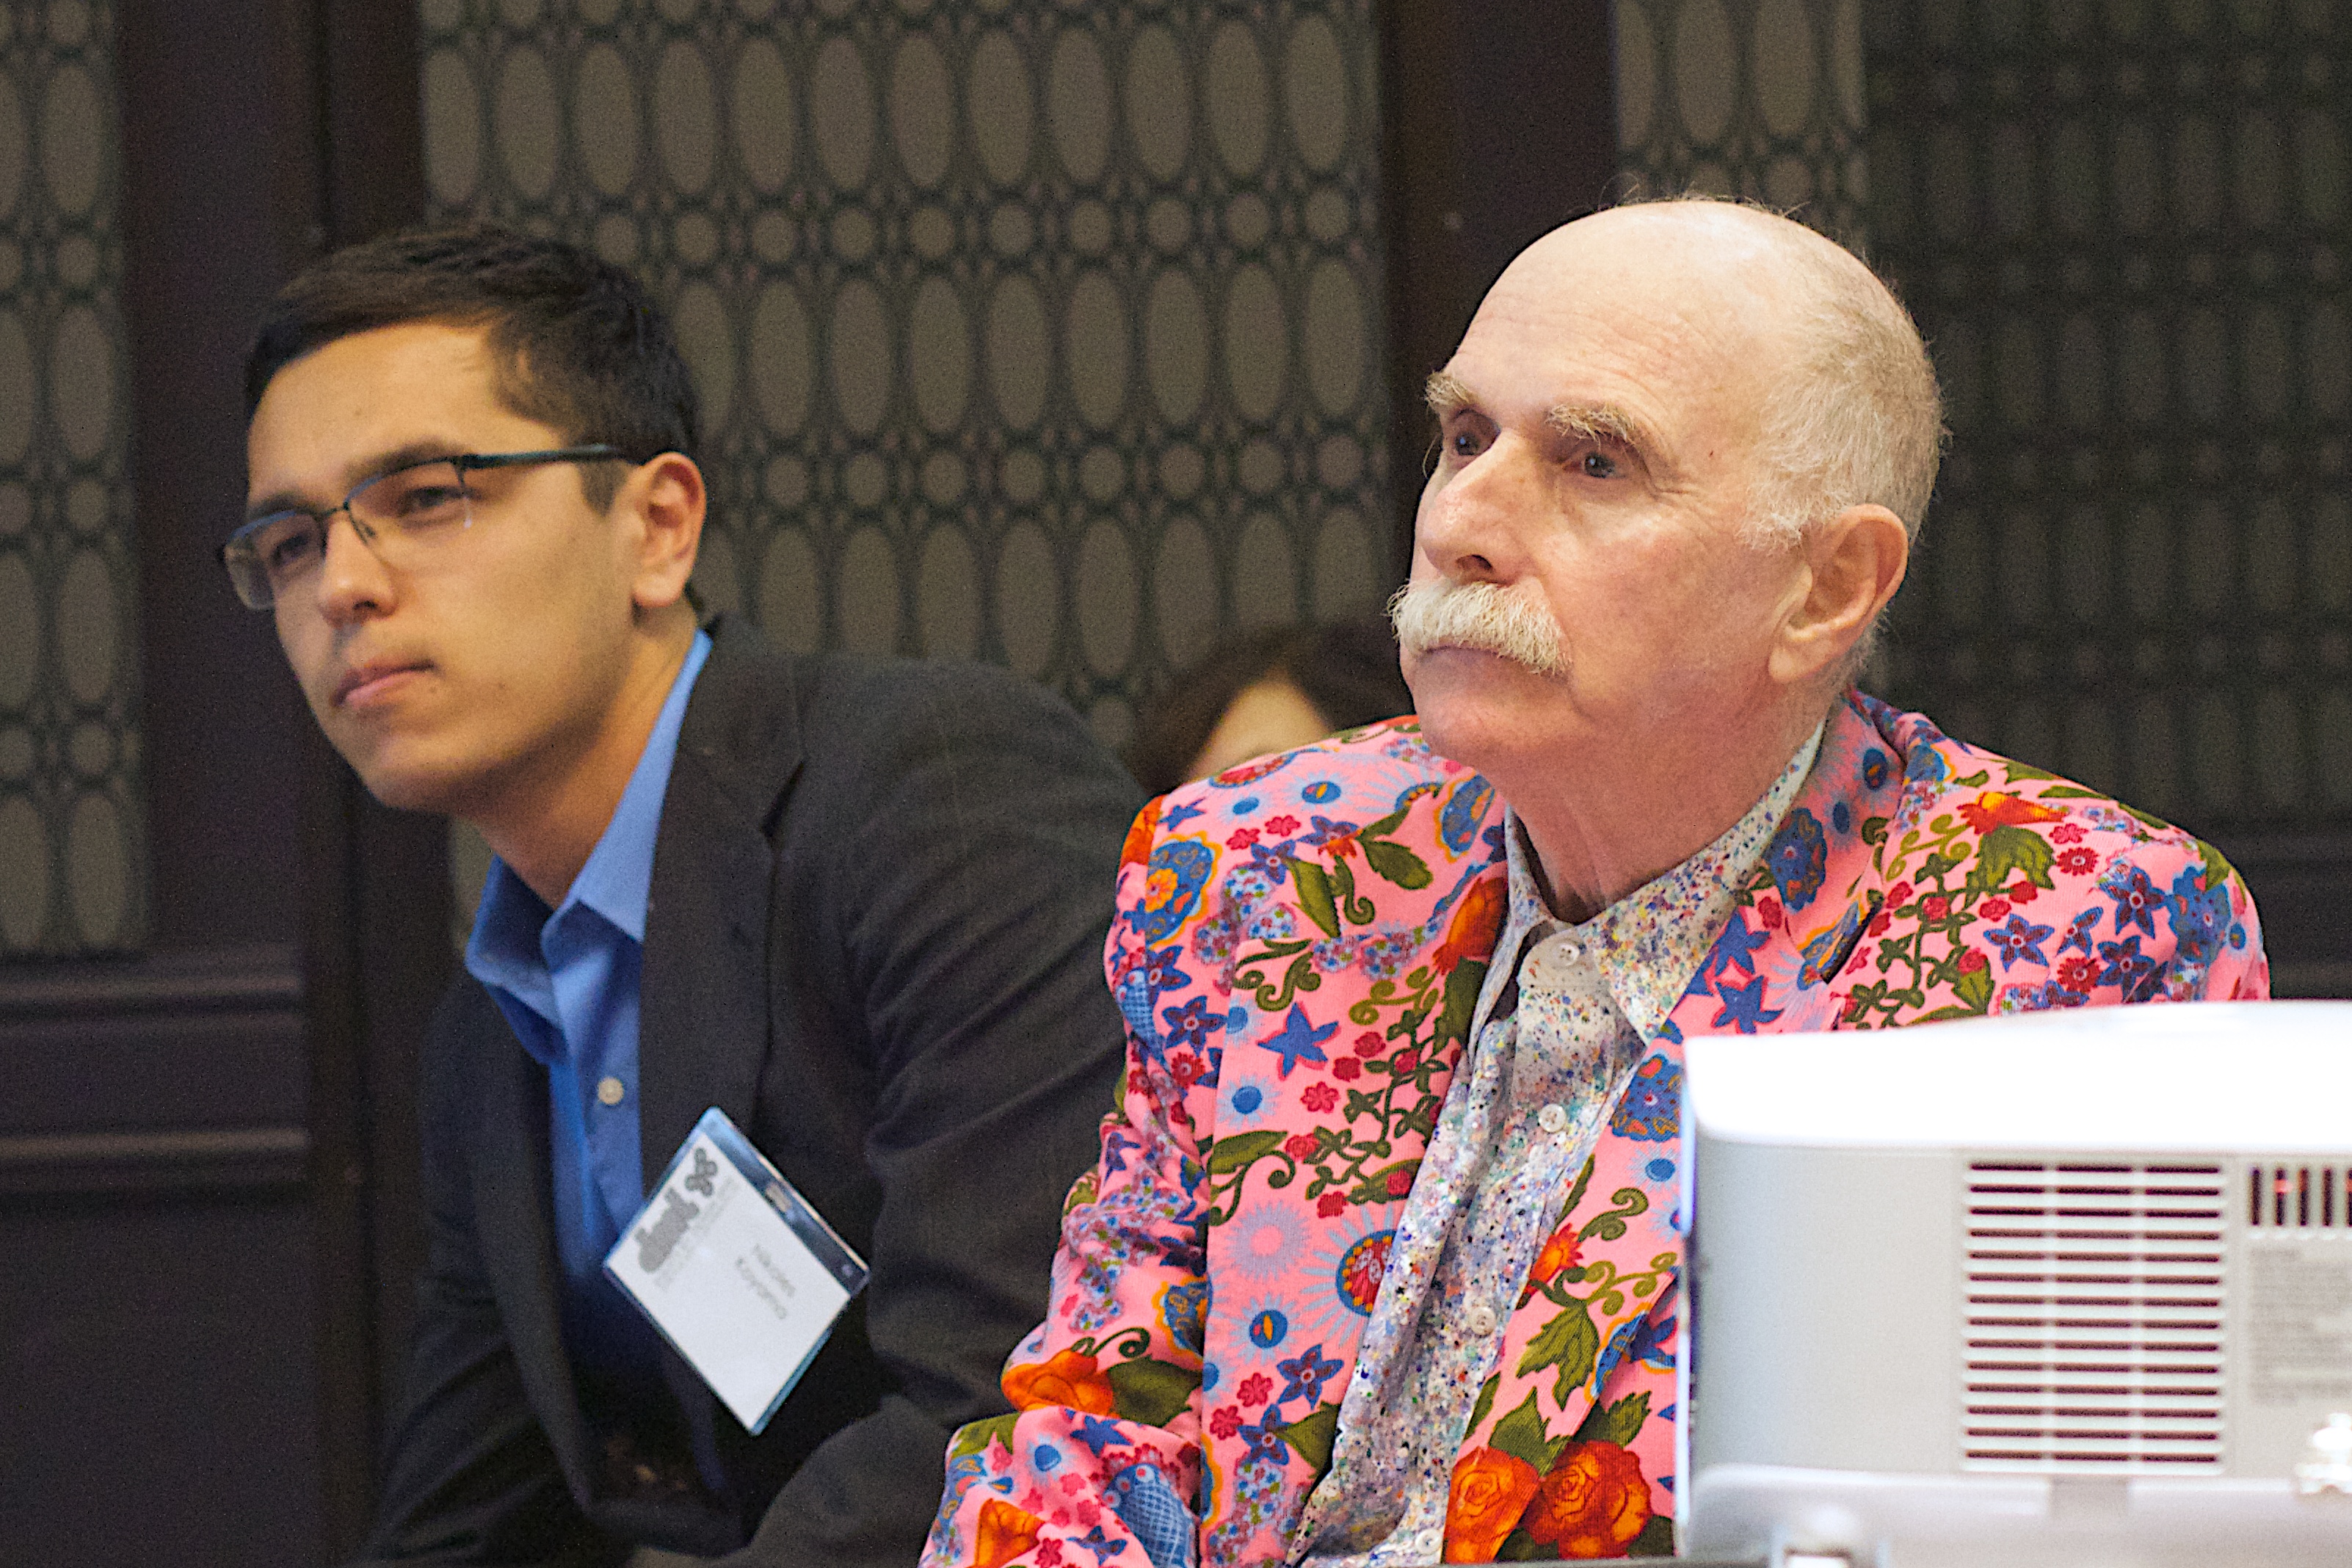
person, dml2015